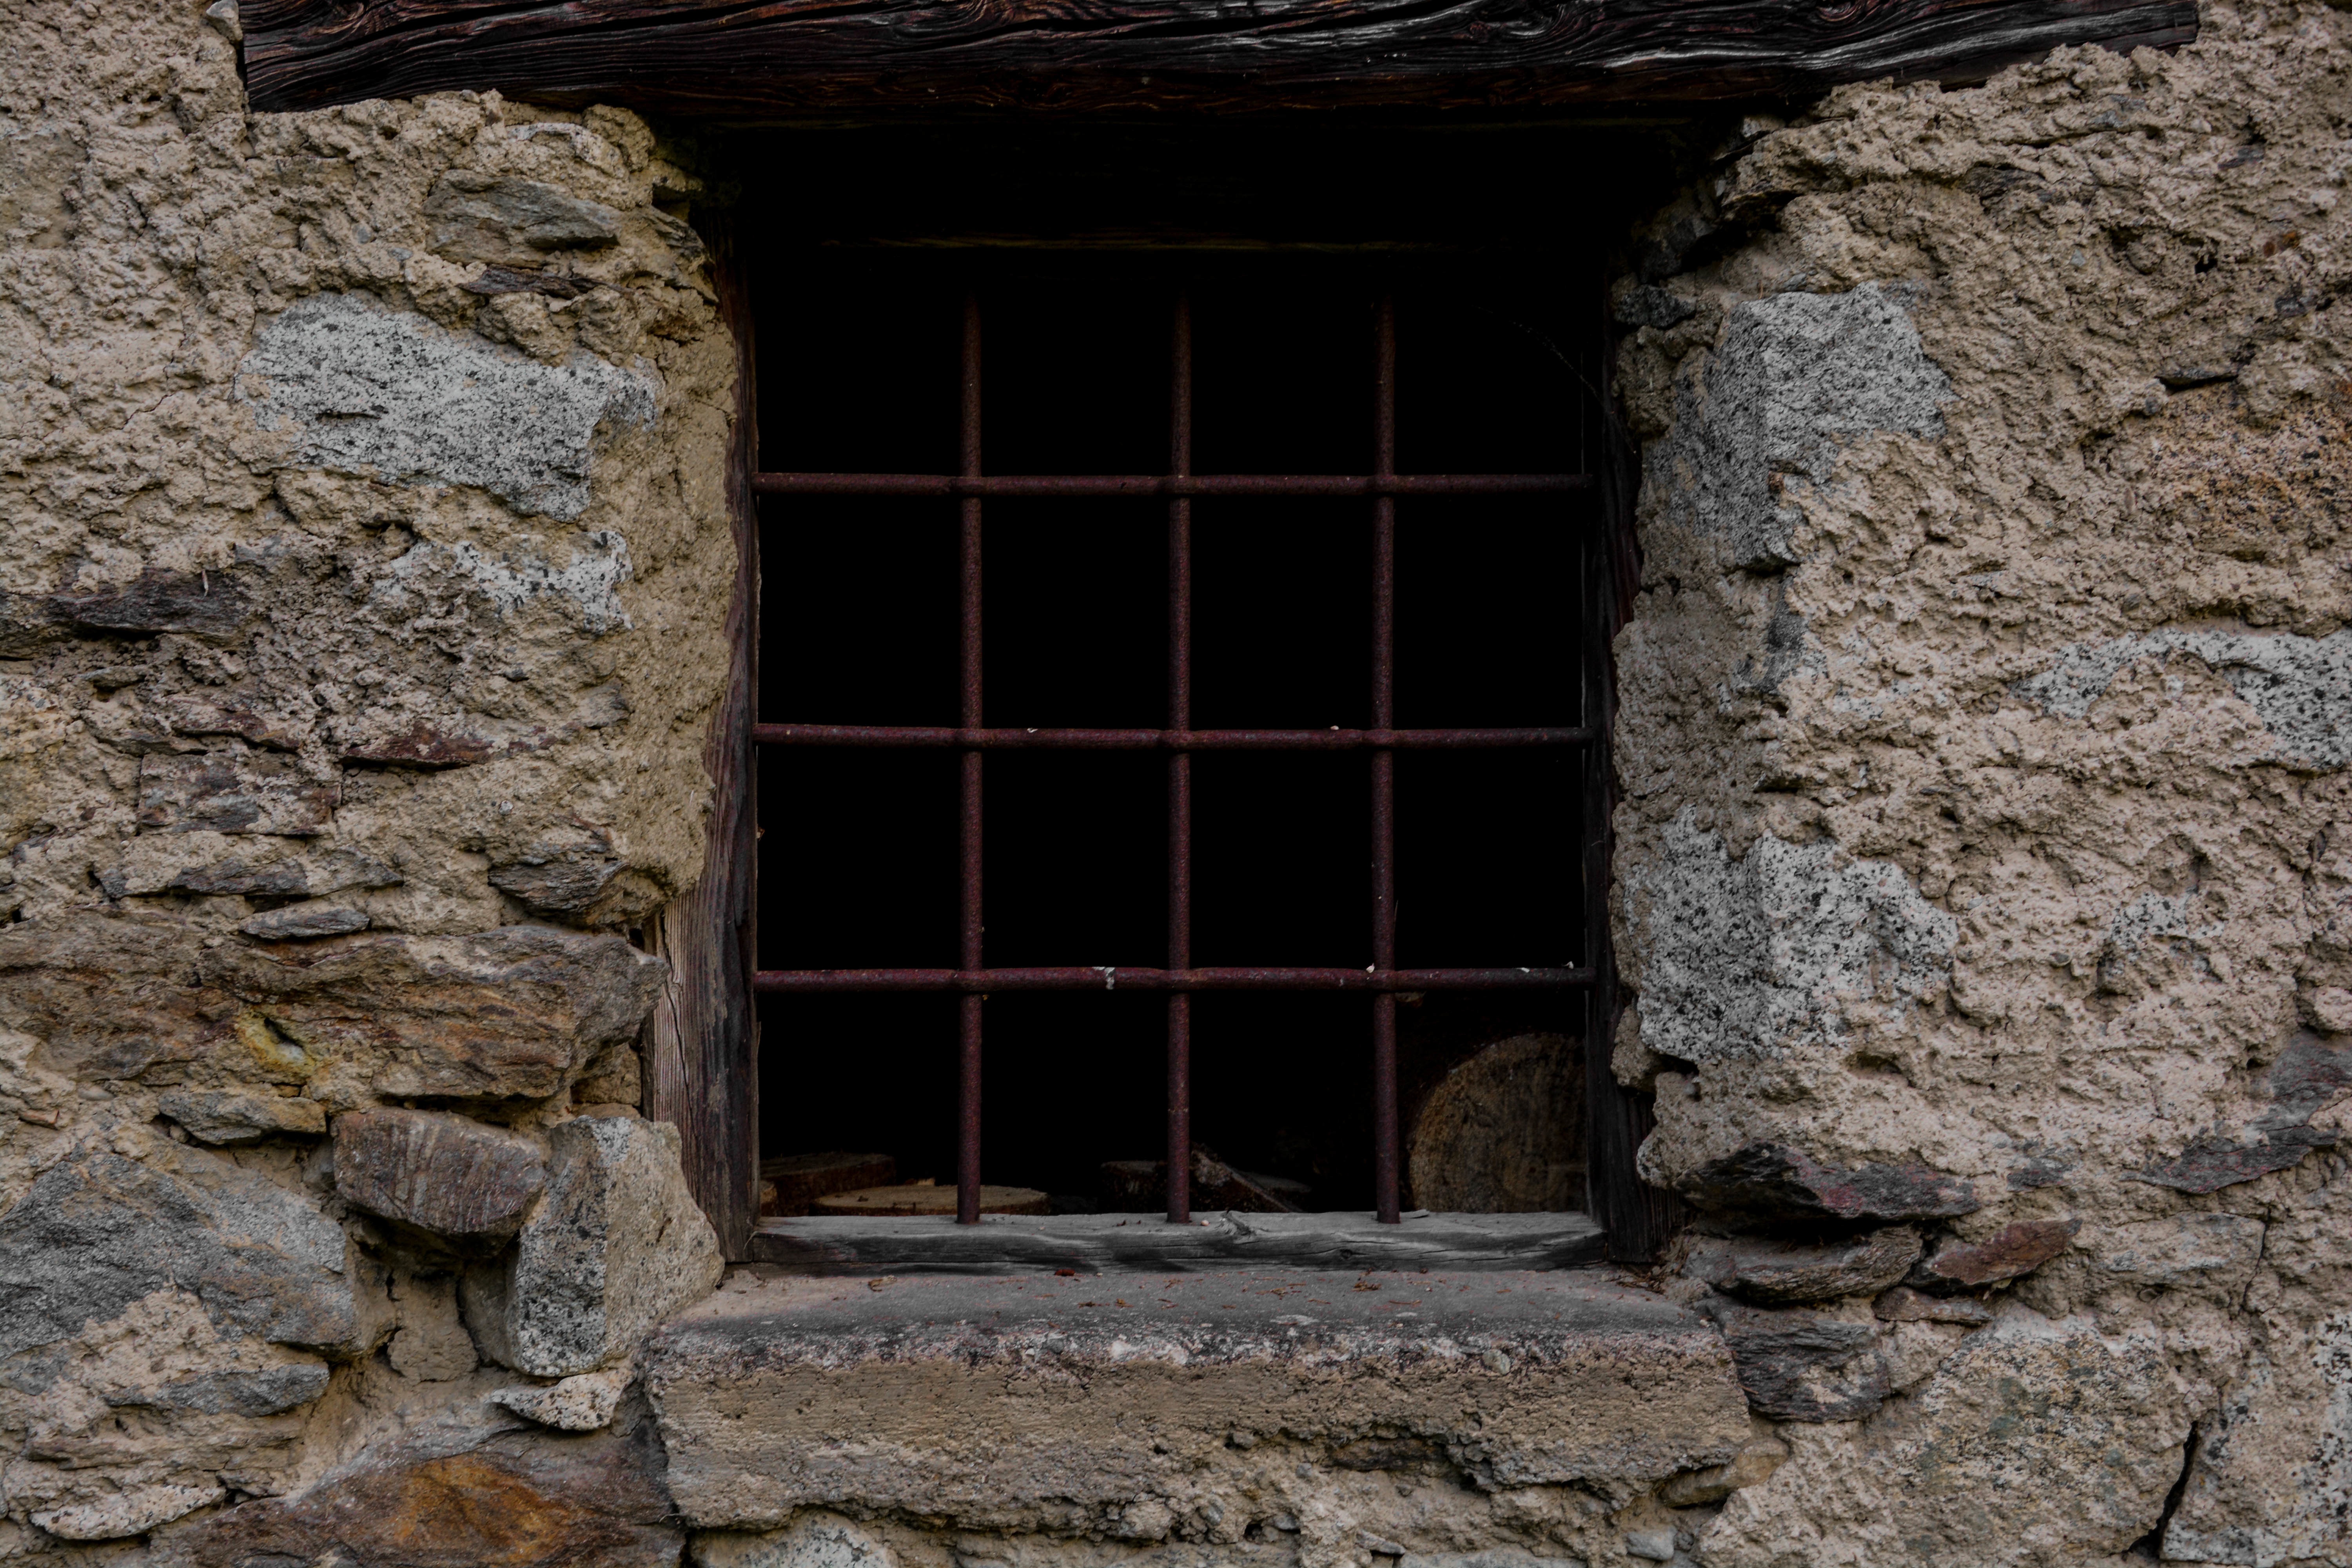
rock, wood, window, building, wall, temple, ruins, ancient history